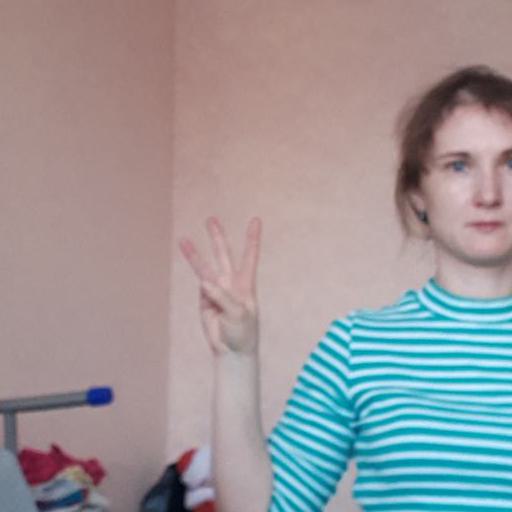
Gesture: three